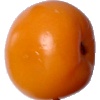
Label: Tomato Yellow 1